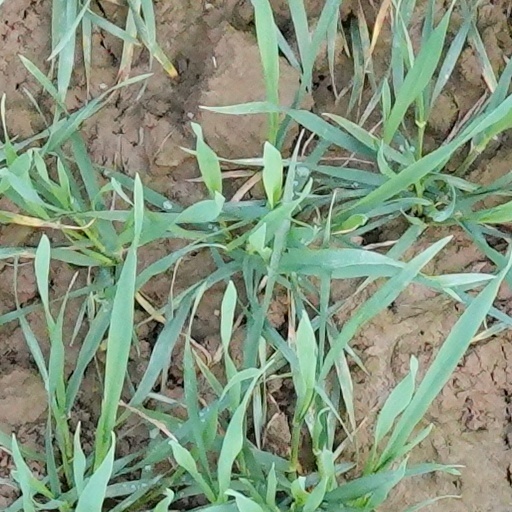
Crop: wheat